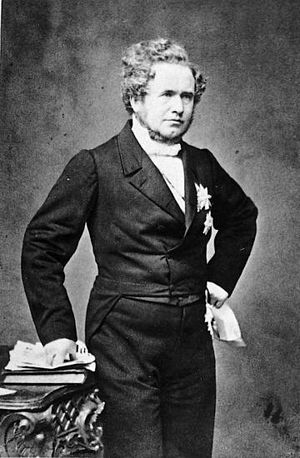
C.C. Hall / Vurdering af Halls politik
Carl Christian Hall i 1860'erne
Carl Christian Hall var en dansk nationalliberal politiker, minister og konseilspræsident, Danmarks 6. og 8. statsminister i to perioder, første gang i perioden 13. maj 1857 – 2. december 1859 og anden gang fra den 24. februar 1860 til 31. december 1863. Han stod desuden i spidsen for mange andre ministerier. Han var en betydningsfuld skikkelse i store dele af 1800-tallets danske politik og han var medansvarlig for overgangen fra en politik, der vægtede helstaten, til en politik, der vægtede konstitutionelt demokrati, det nationale tilhørsforhold og Ejderpolitikken. Sammen med D.G. Monrad dannede han lederskabet hos De Nationalliberale, og deres politik dannede optakten til den 2. slesvigske krig. Hall var en udpræget pragmatisk forhandlingspolitiker, var folkekær og vellidt også af politiske modstandere, og hans popularitet forblev høj på trods af den katastrofale udgang på krigen i 1864.